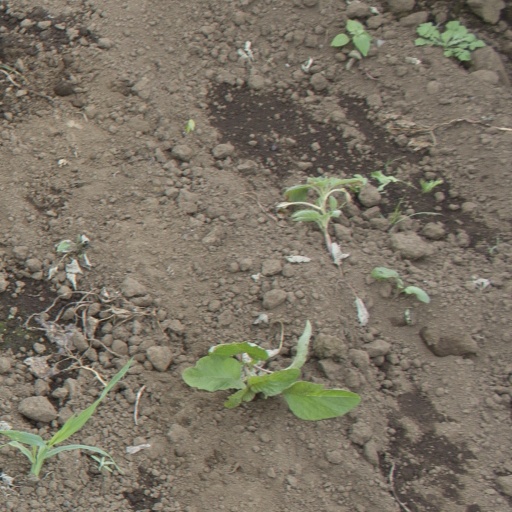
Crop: soybean